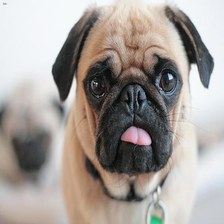
Species: dog
Breed: pug